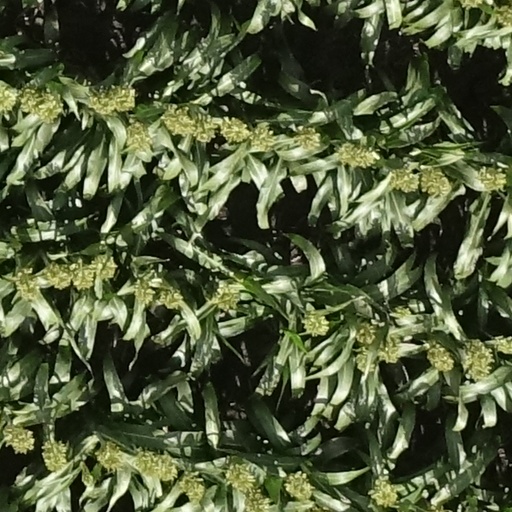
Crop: sorghum